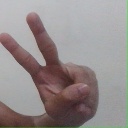
अक्षर: ऐ